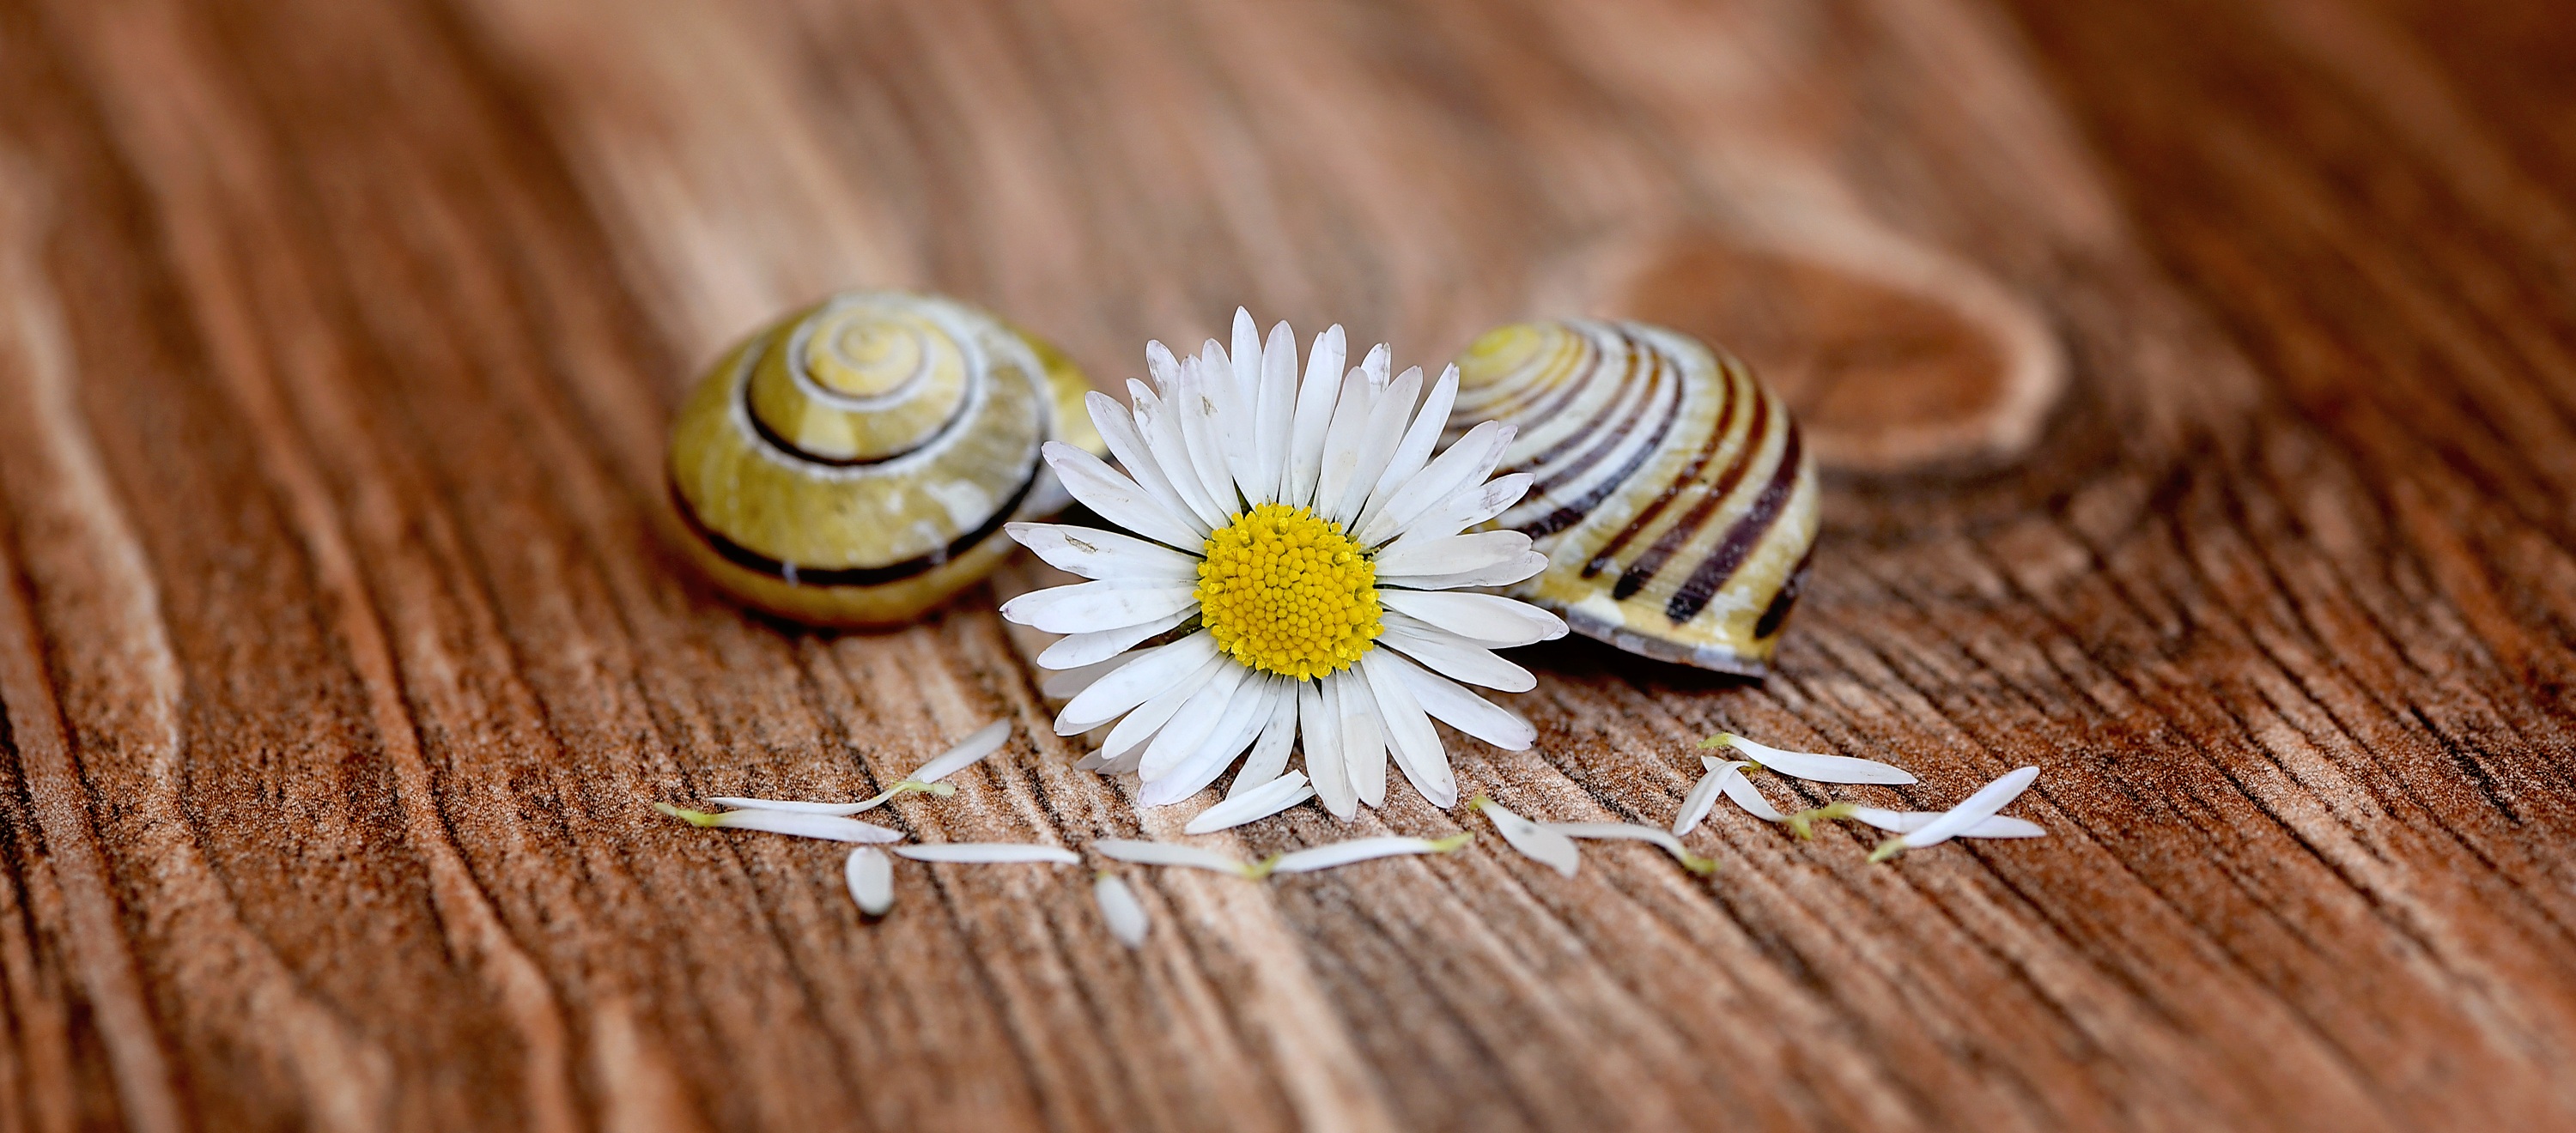
hand, blossom, plant, leaf, flower, petal, bloom, daisy, green, produce, yellow, shell, close up, pointed flower, macro photography, daisy family, white yellow, empty snail shell, wood closeup